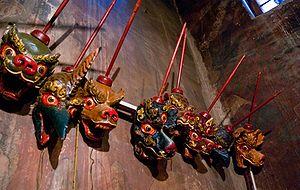
Le terme art tibétain fait référence à l'art du Tibet et d'autres royaumes de l'Himalaya, présents et passés.